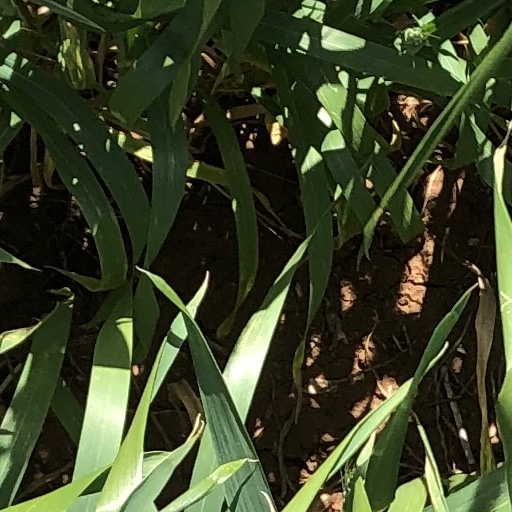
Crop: wheat